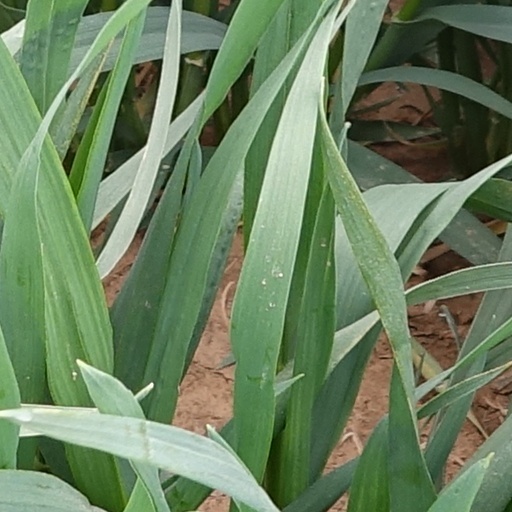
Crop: wheat